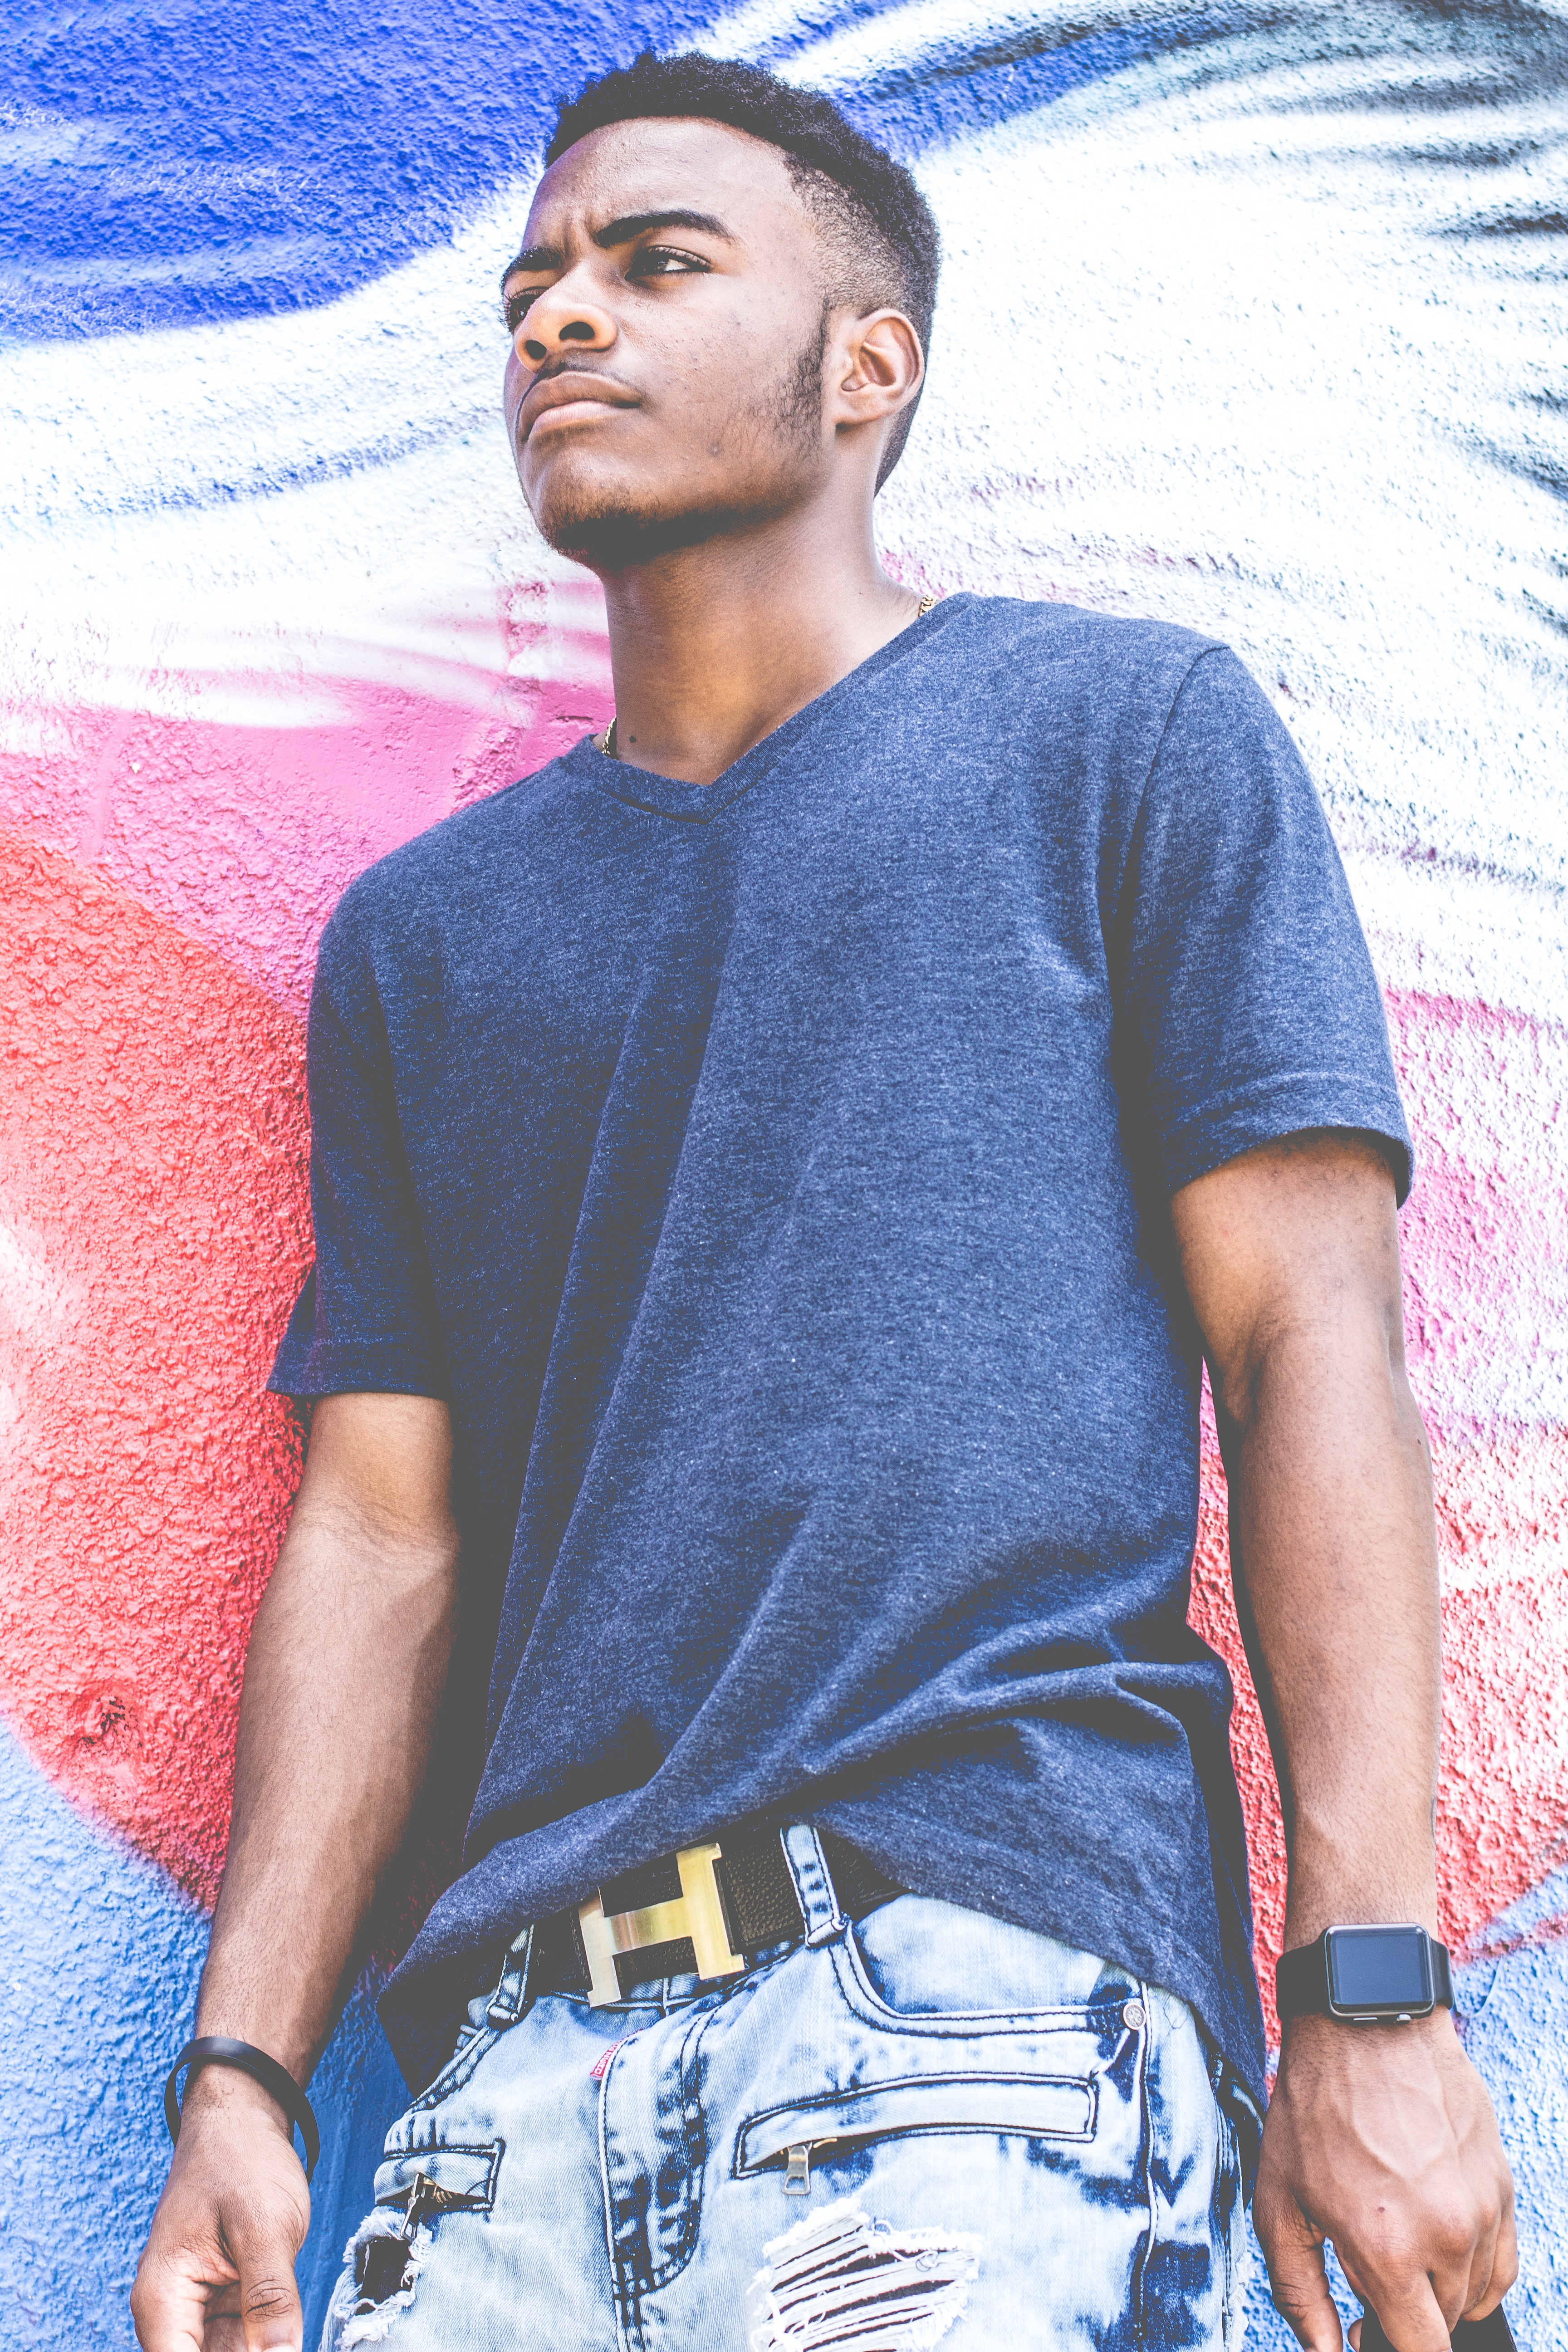
man, person, hair, male, model, spring, fashion, blue, season, hairstyle, photo shoot, facial hair